Aintree, Victoria

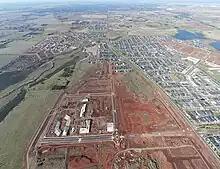
Aerial view of Aintree

Prior to the suburb's creation, the area was previously part of Rockbank.